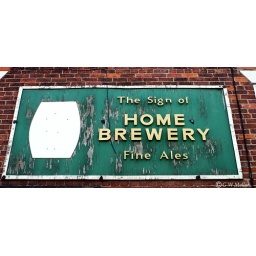
I spotted these two old signs in Worksop Notinghamshire.